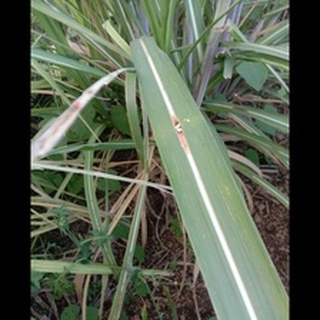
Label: sugarcane_red_rot